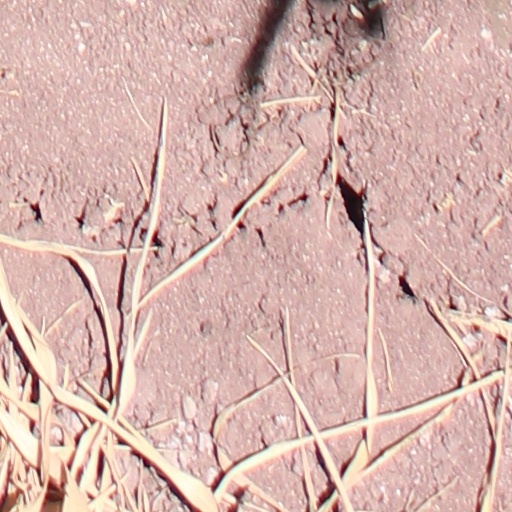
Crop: wheat